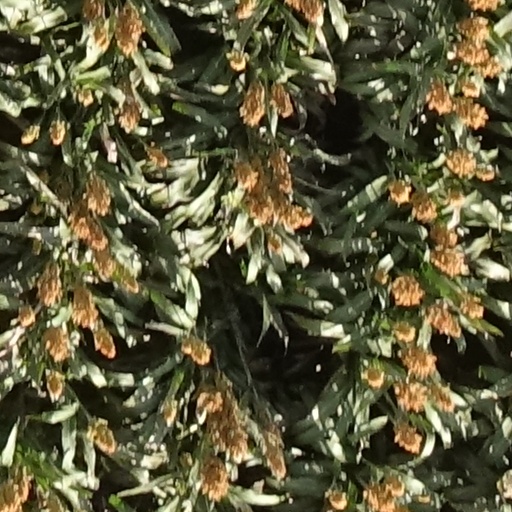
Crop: sorghum